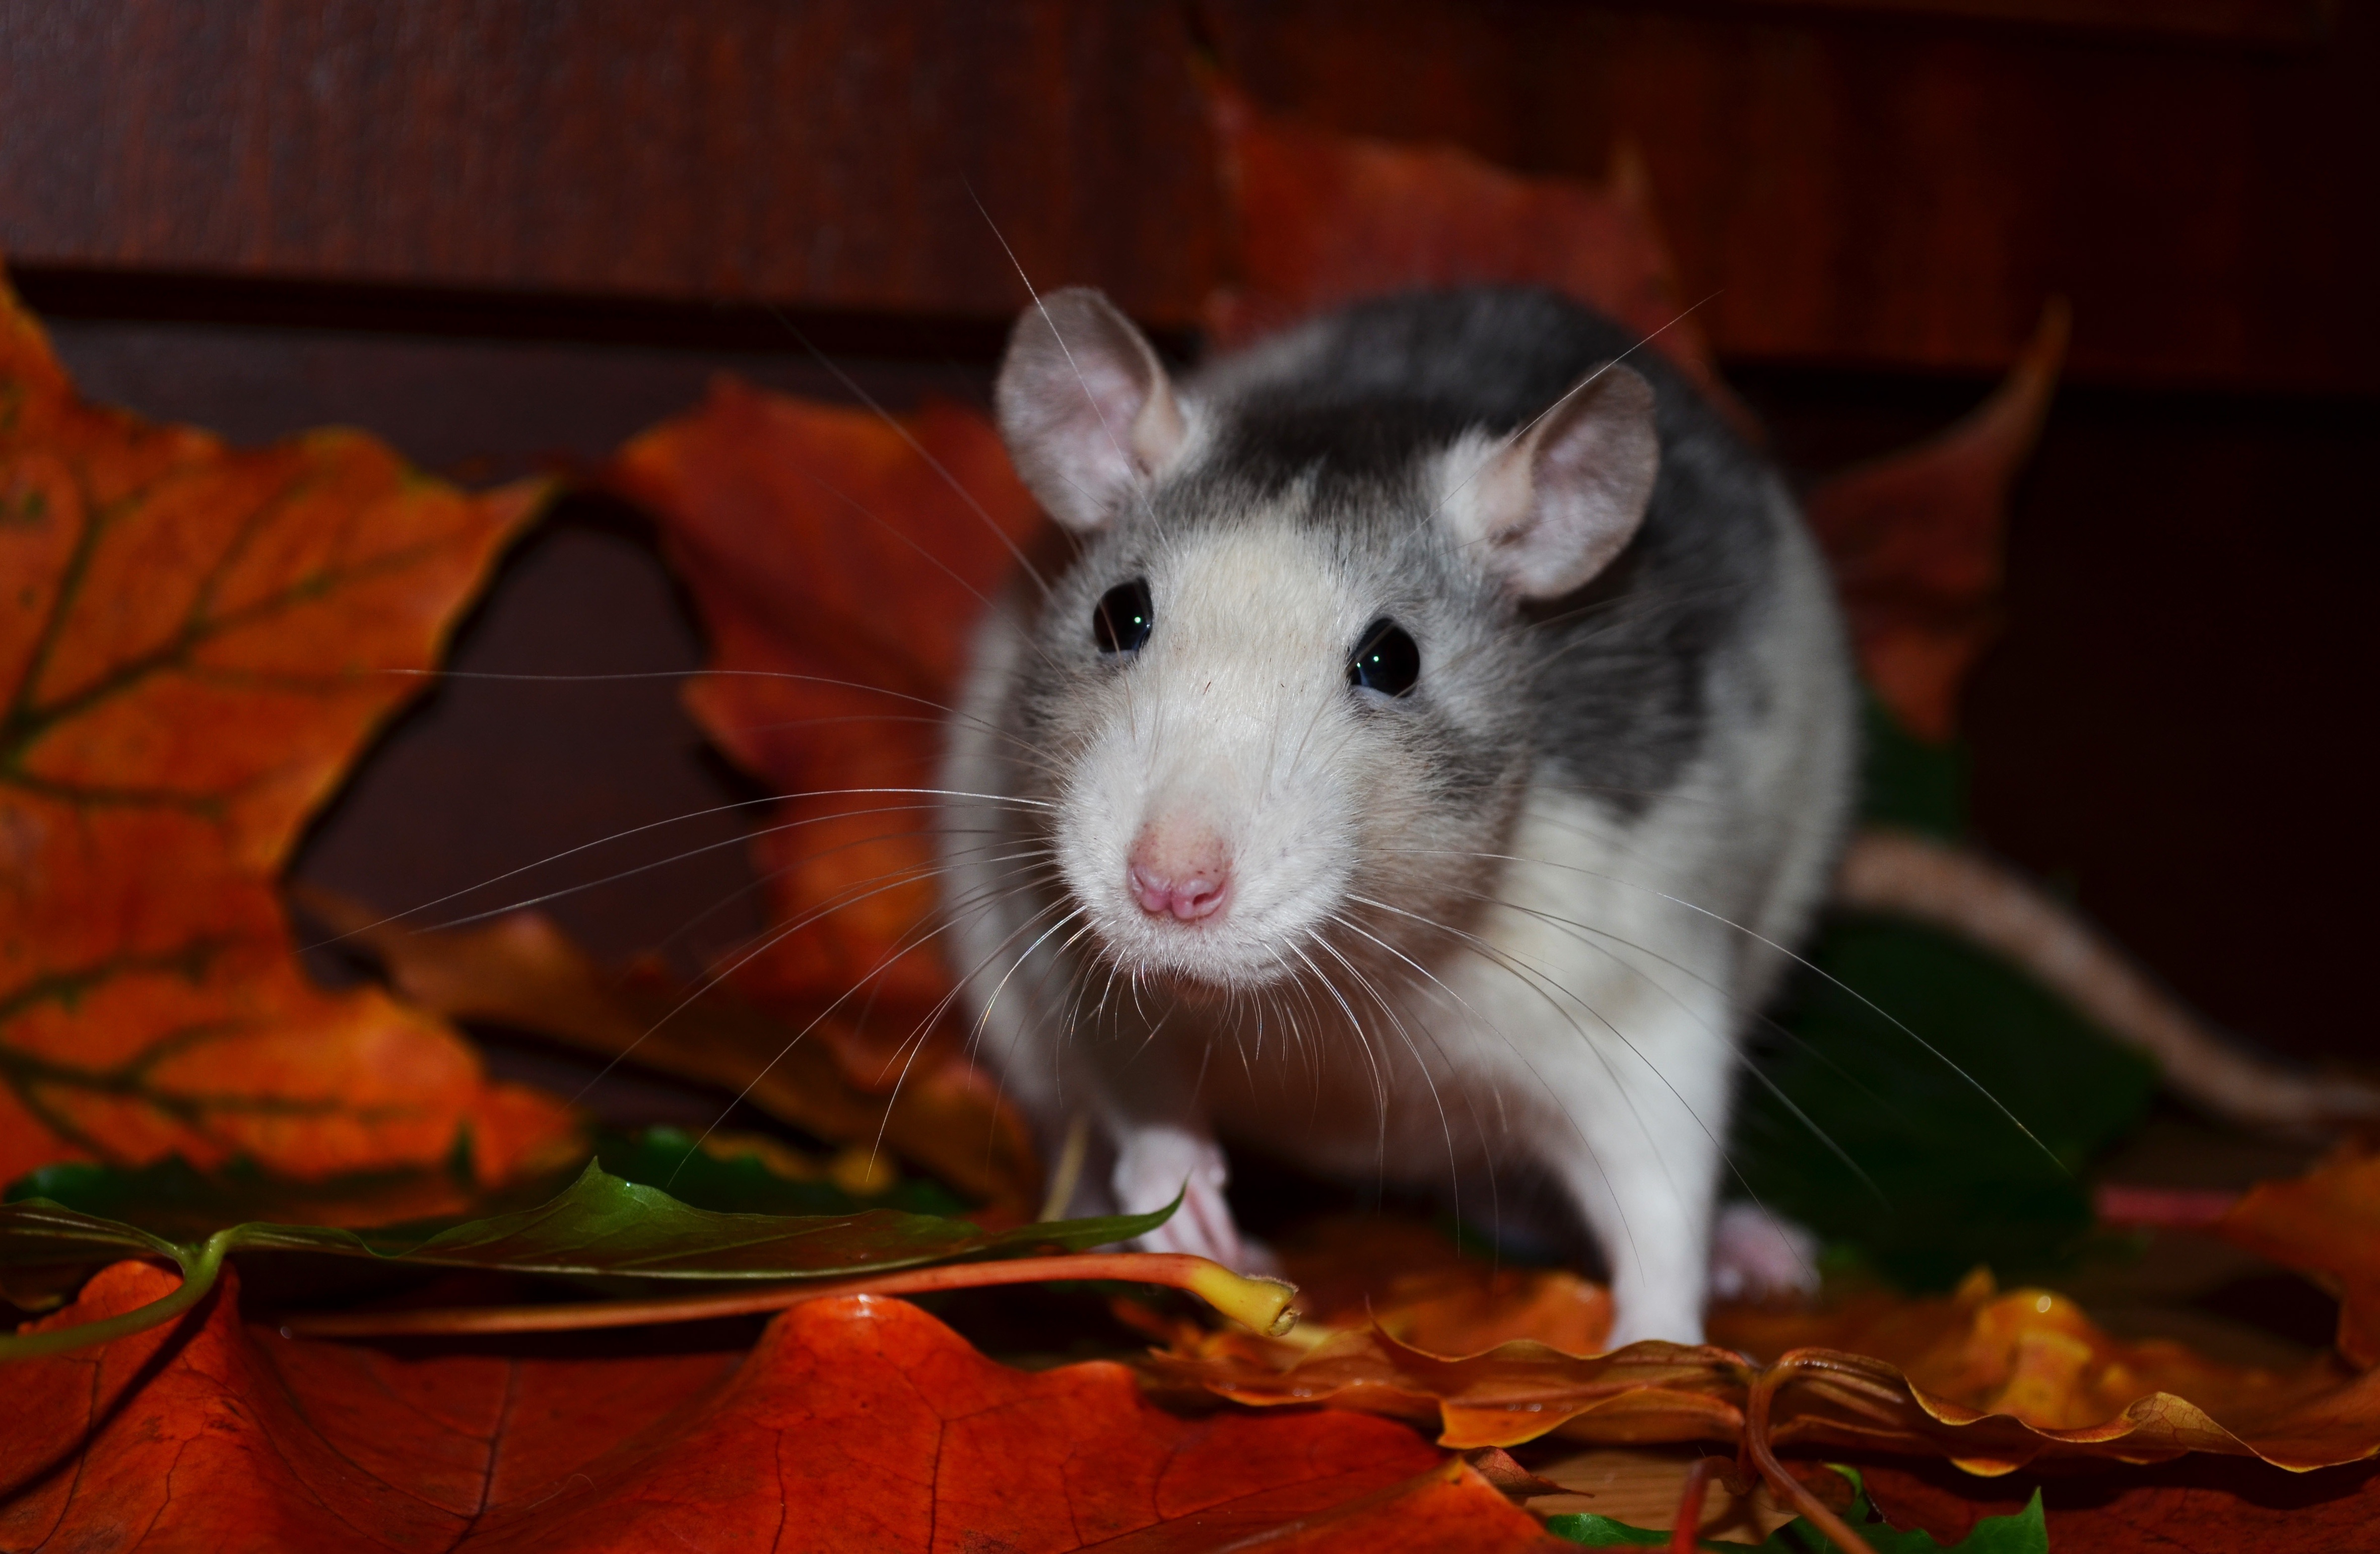
mouse, autumn, mammal, hamster, rodent, fauna, rat, pets, whiskers, animals, vertebrate, pest, autumn leaves, gerbil, husky roan, muroidea, muridae, virginia opossum